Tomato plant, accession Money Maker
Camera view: vertical (180 deg); turntable rotation: 270 degrees
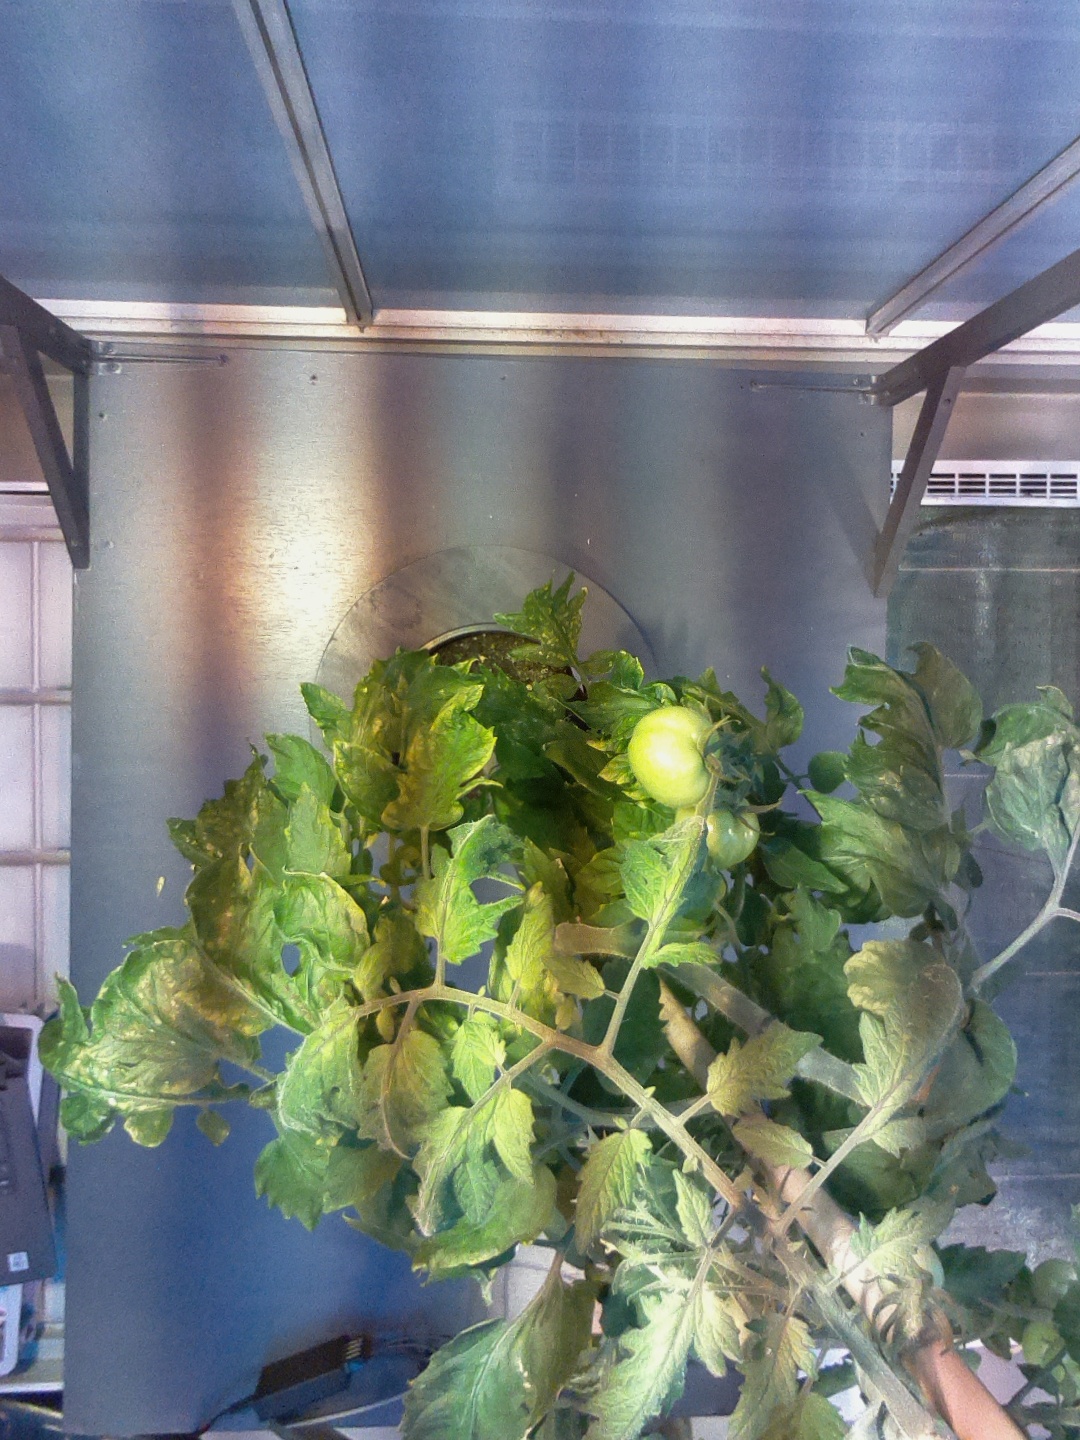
BBCH growth stage 76: 60%-70% of final fruit size